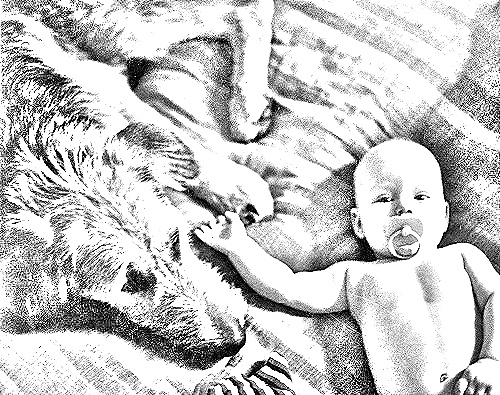
Portrait style: Sketch Portrait